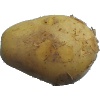
Label: white_potato